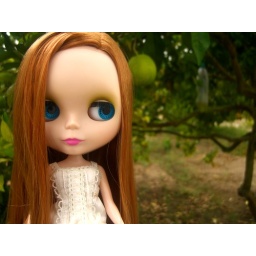
Paris near the orange trees